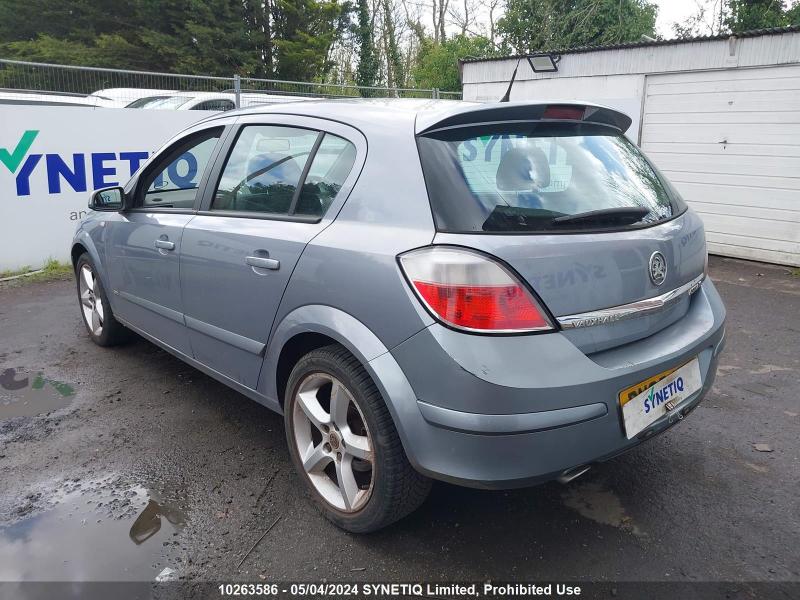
Aucun dommage détecté.
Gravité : aucun